List of conflicts in the Americas

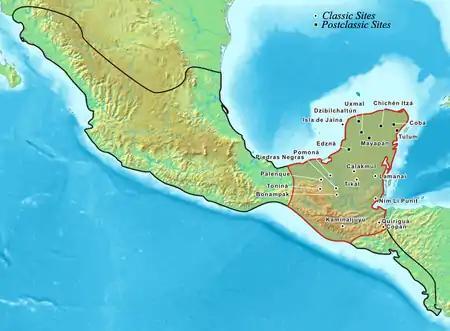
Map depicting the Maya area within the larger Mesoamerican region. View full size for details.

All conflicts which occurred on the islands in the Caribbean Sea are listed here. US Territories such as Puerto Rico and the US Virgin Islands are exceptions to this rule as they included in the United States' Section.